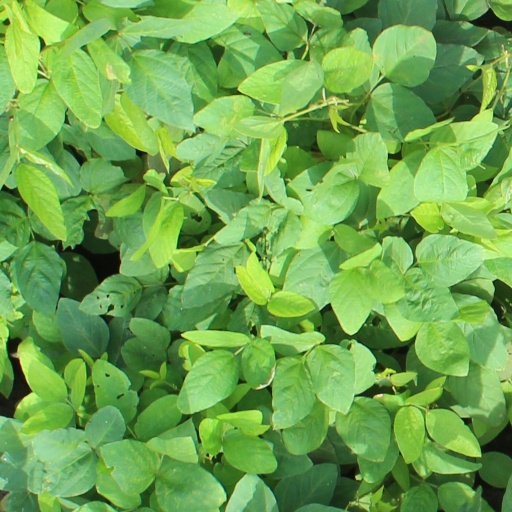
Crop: soybean